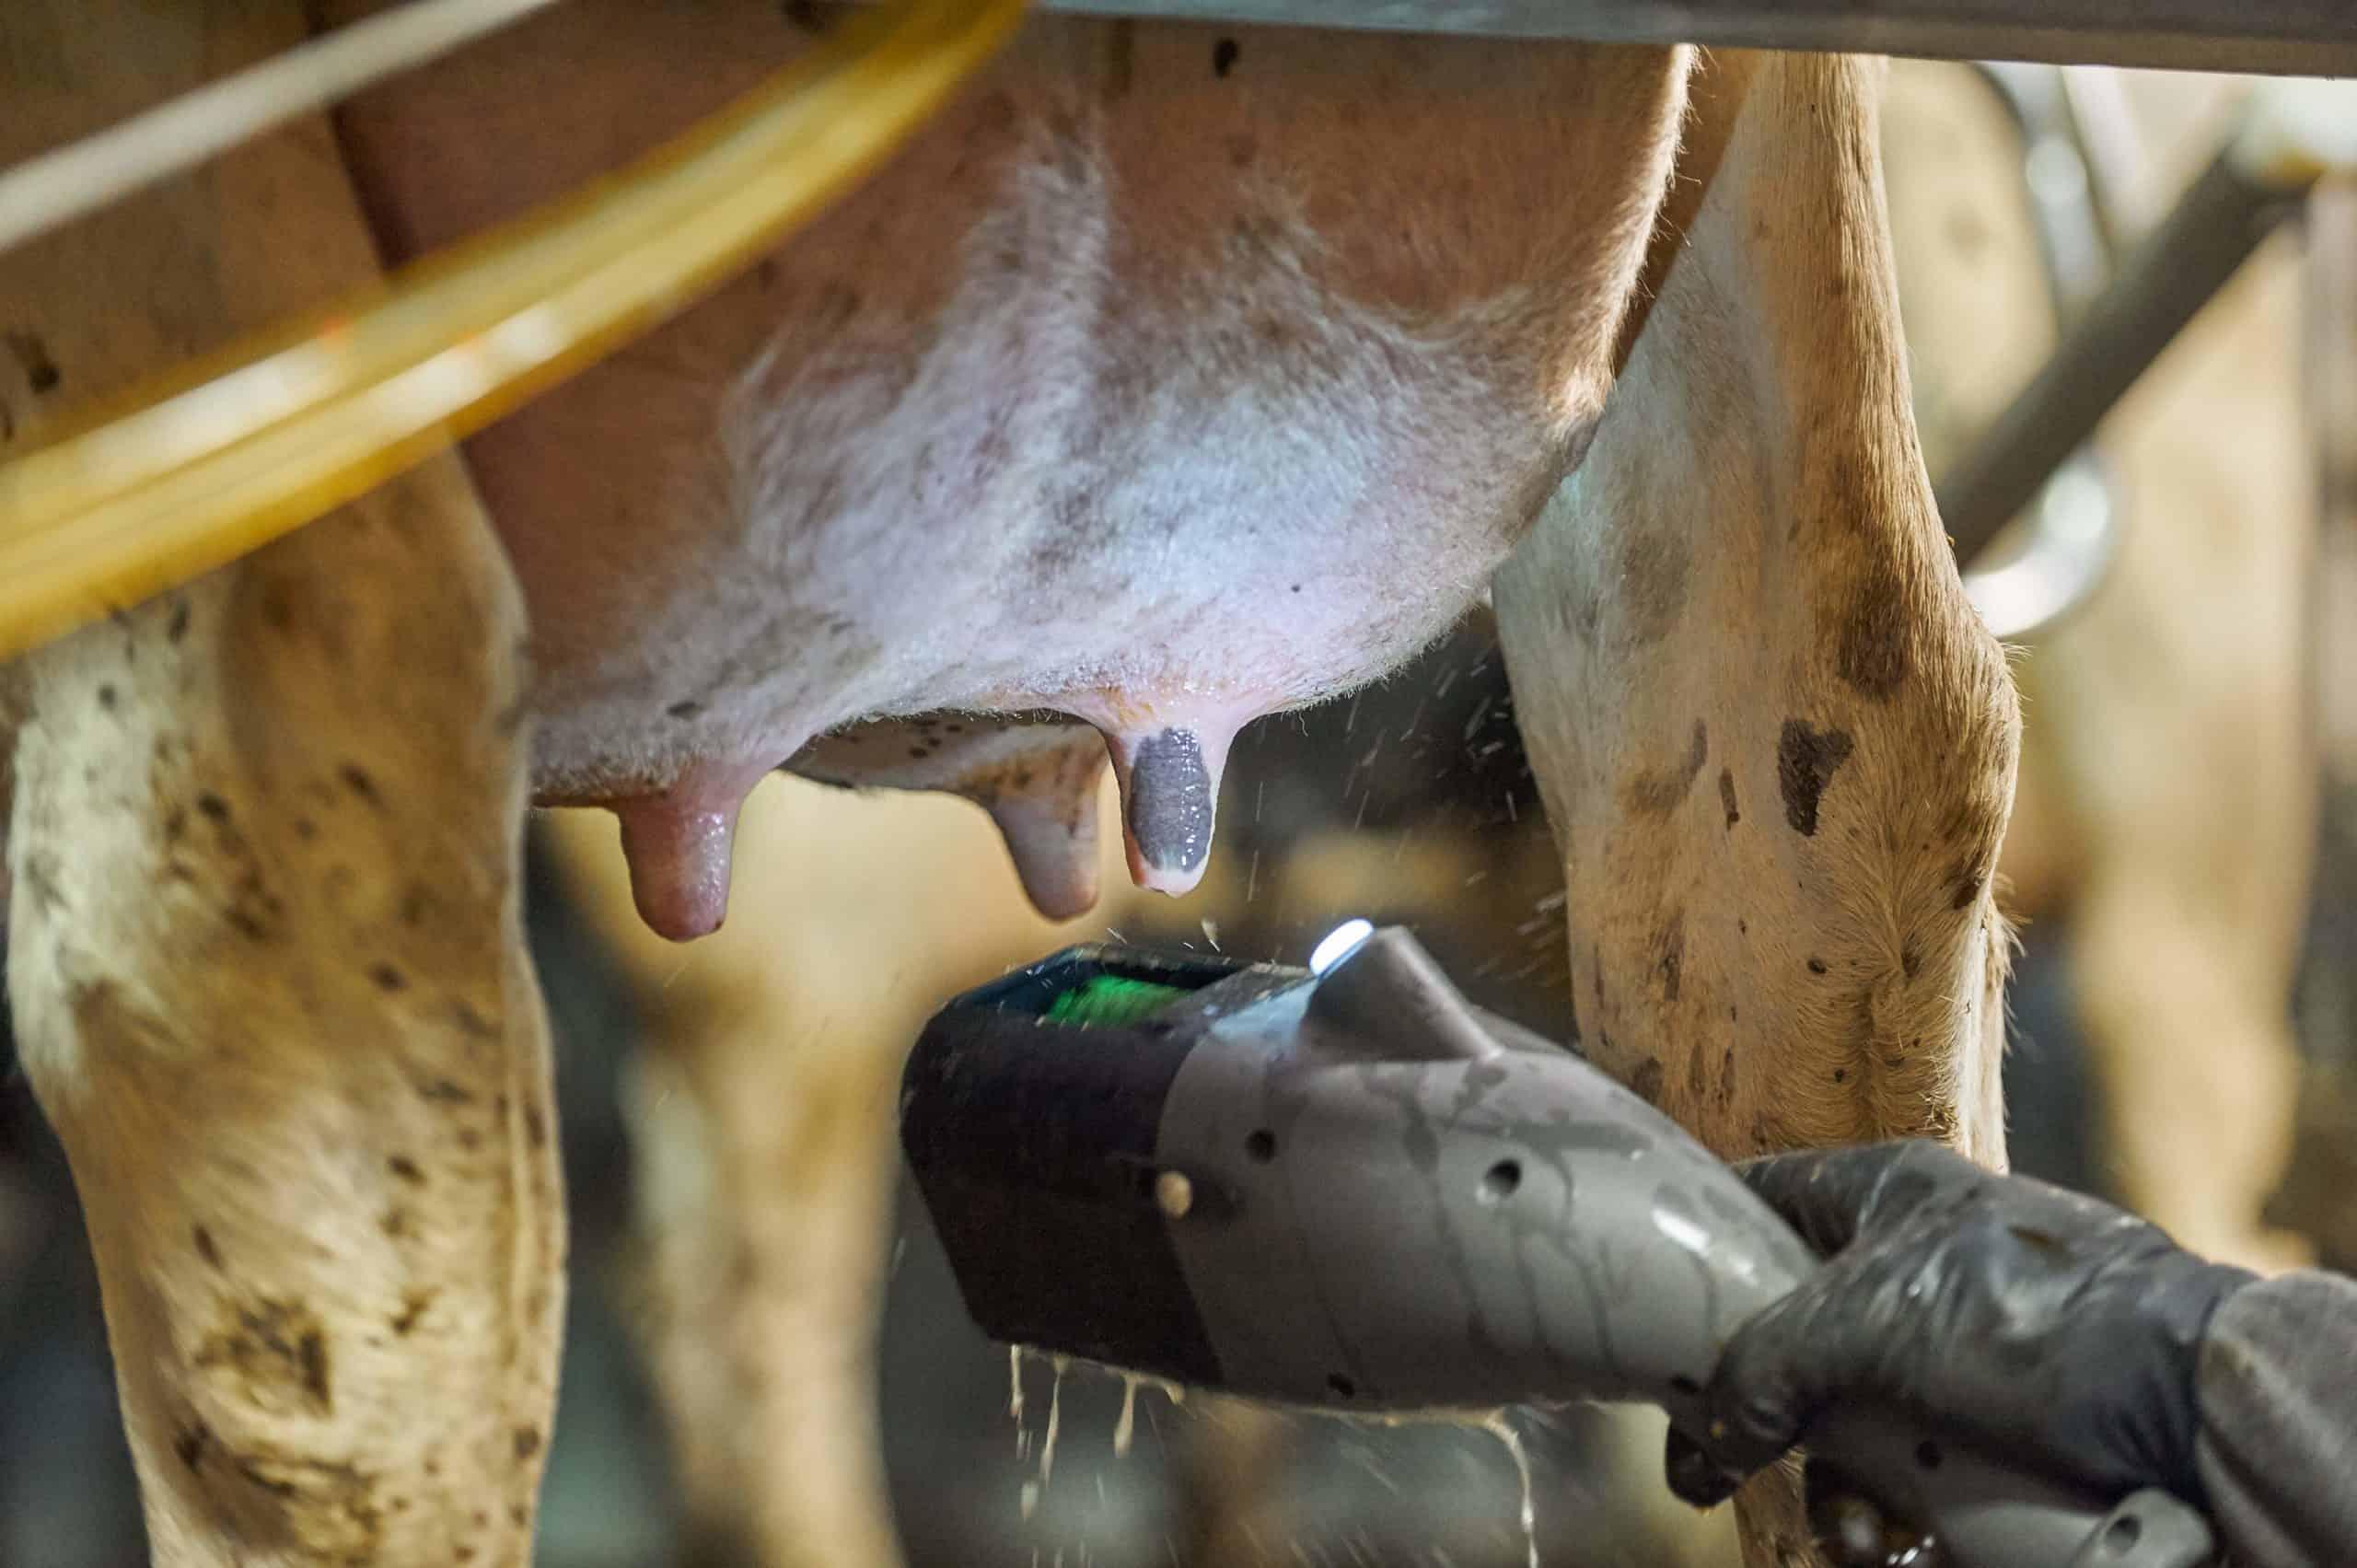
Chuchu za ng'ombe zimejaa maziwa zikionyesha wazi mchakato wa kukamua. Mashine ya kukamulia imeunganishwa kwenye chuchu za ng'ombe. Huku maziwa yakidondoka kutoka nyingine ikionyesha matumizi ya teknolojia ya kisasa katika ufugaji wa ng'ombe ya maziwa.